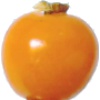
Label: physalis